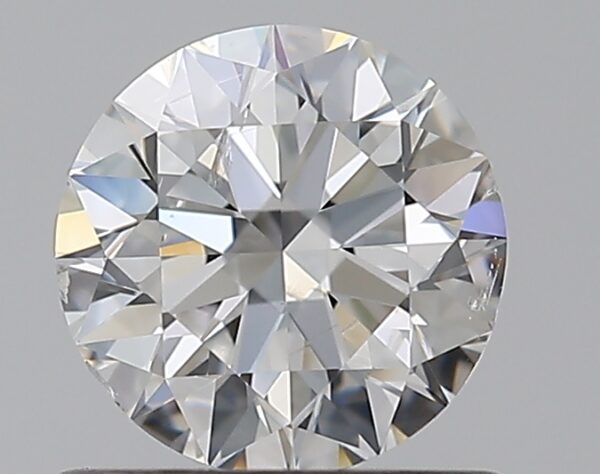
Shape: round
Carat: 0.7
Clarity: SI2
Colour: F
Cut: EX
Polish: EX
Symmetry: EX
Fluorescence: N
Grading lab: GIA
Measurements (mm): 5.65 x 5.68 x 3.5